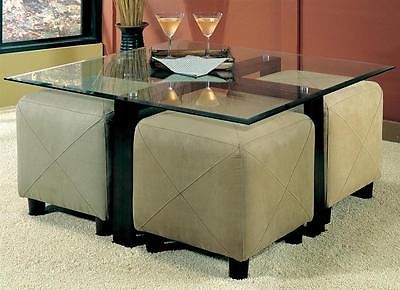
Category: table